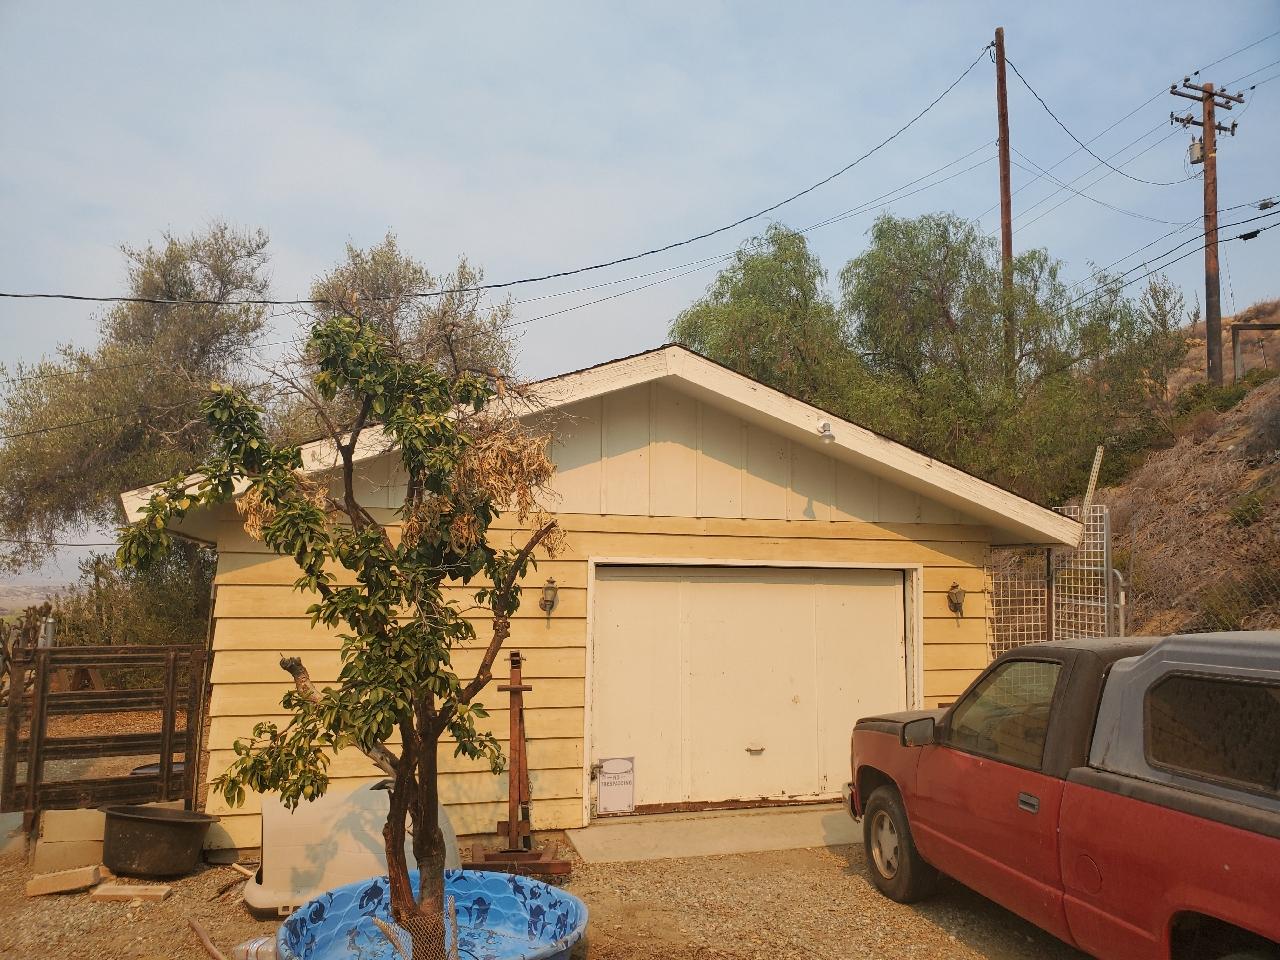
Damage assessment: no_damage